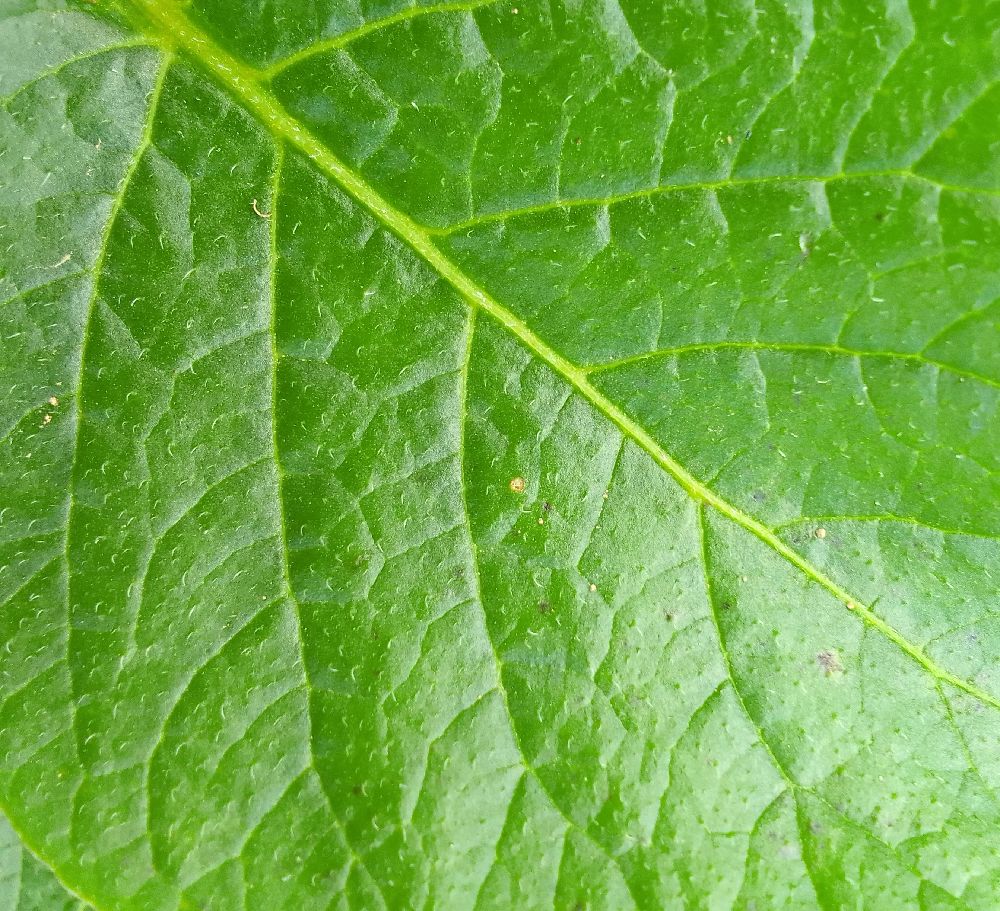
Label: Healthy